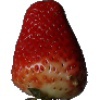
Label: Strawberry 1